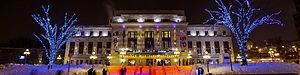
Place D'Youville durant le festival des Lumières de Québec.
Le Palais Montcalm est une salle de spectacle de la ville de Québec située dans l'arrondissement de La Cité-Limoilou, à la place D'Youville. L'édifice comprend une salle de concert, une salle de répétition, ainsi qu'une salle de type cabaret actuellement en construction. L'ensemble des activités de l'édifice est géré par un organisme à but non lucratif, le Palais Montcalm-Maison de la musique.